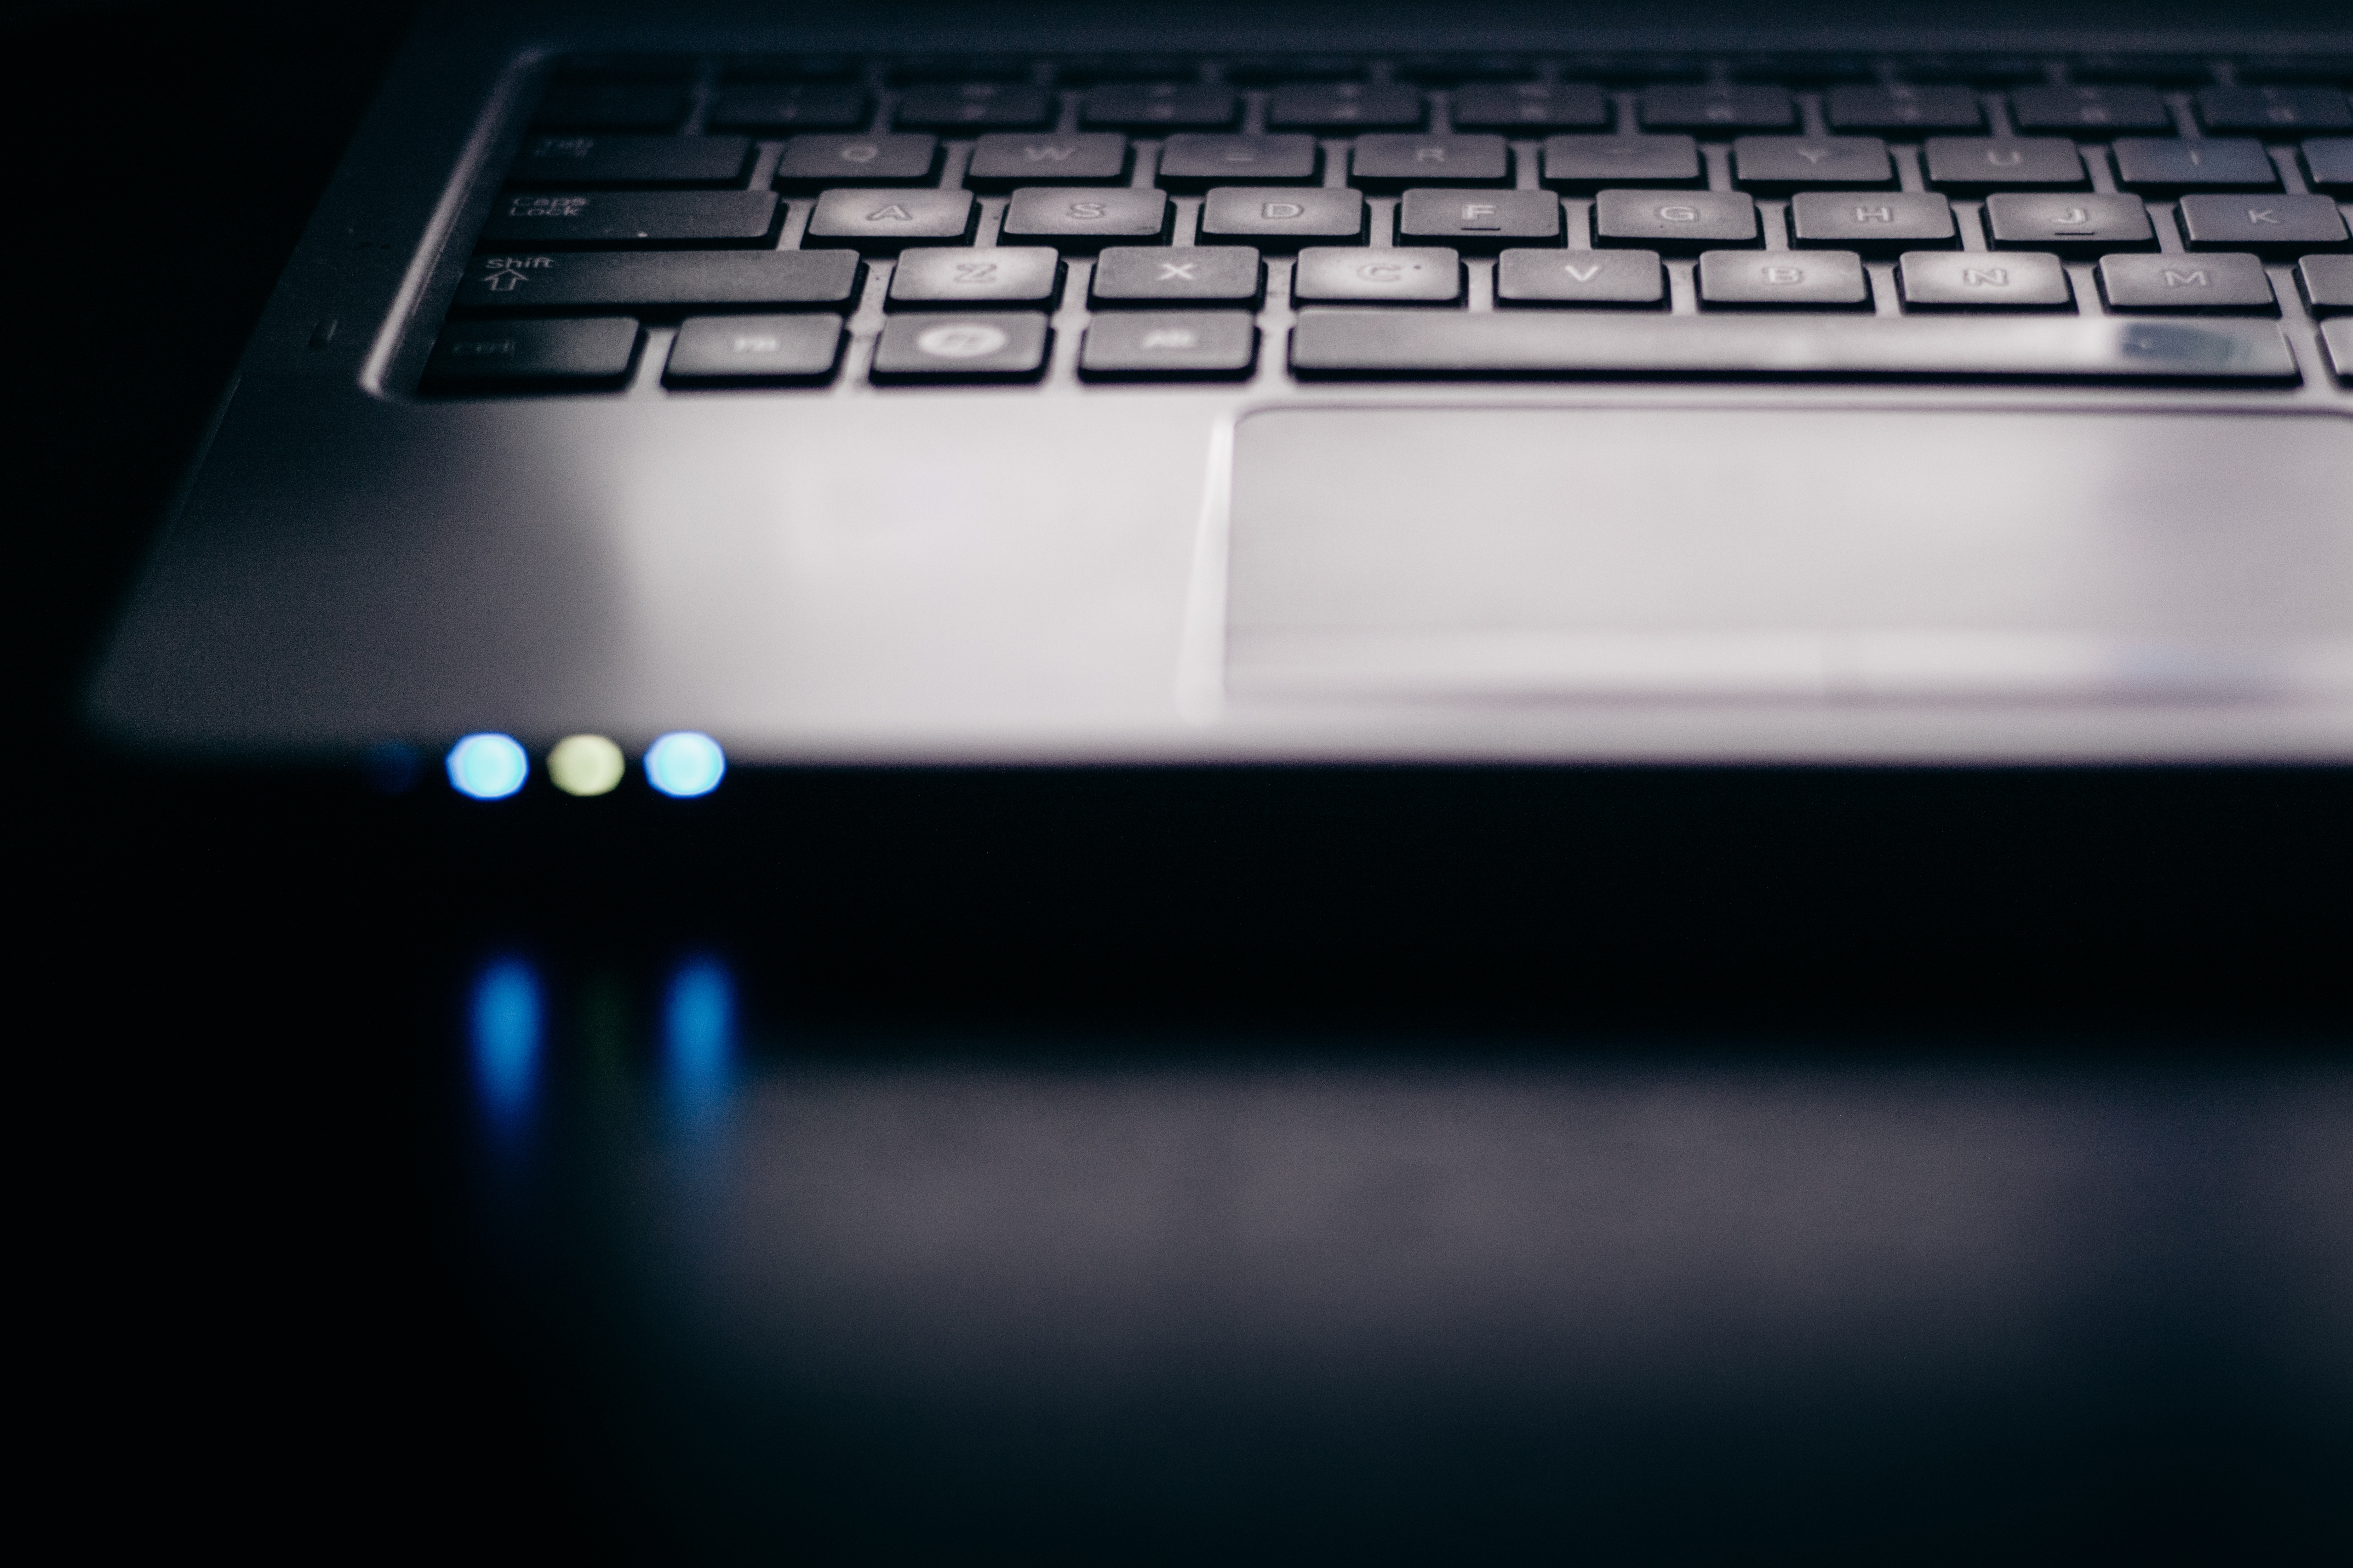
computer keyboard, laptop, light, netbook, technology, electronic device, space bar, personal computer, computer hardware, laptop part, computer, computer component, touchpad, input device, computer accessory, personal computer hardware, peripheral